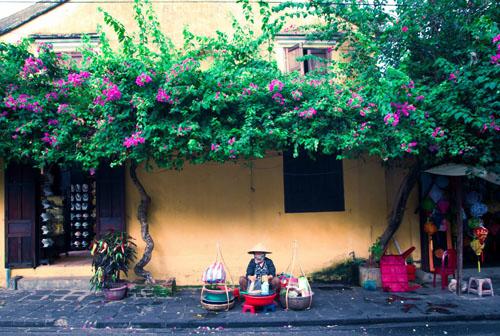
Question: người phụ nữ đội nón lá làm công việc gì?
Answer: người phụ nữ đội nón lá làm công việc bán hàng rong